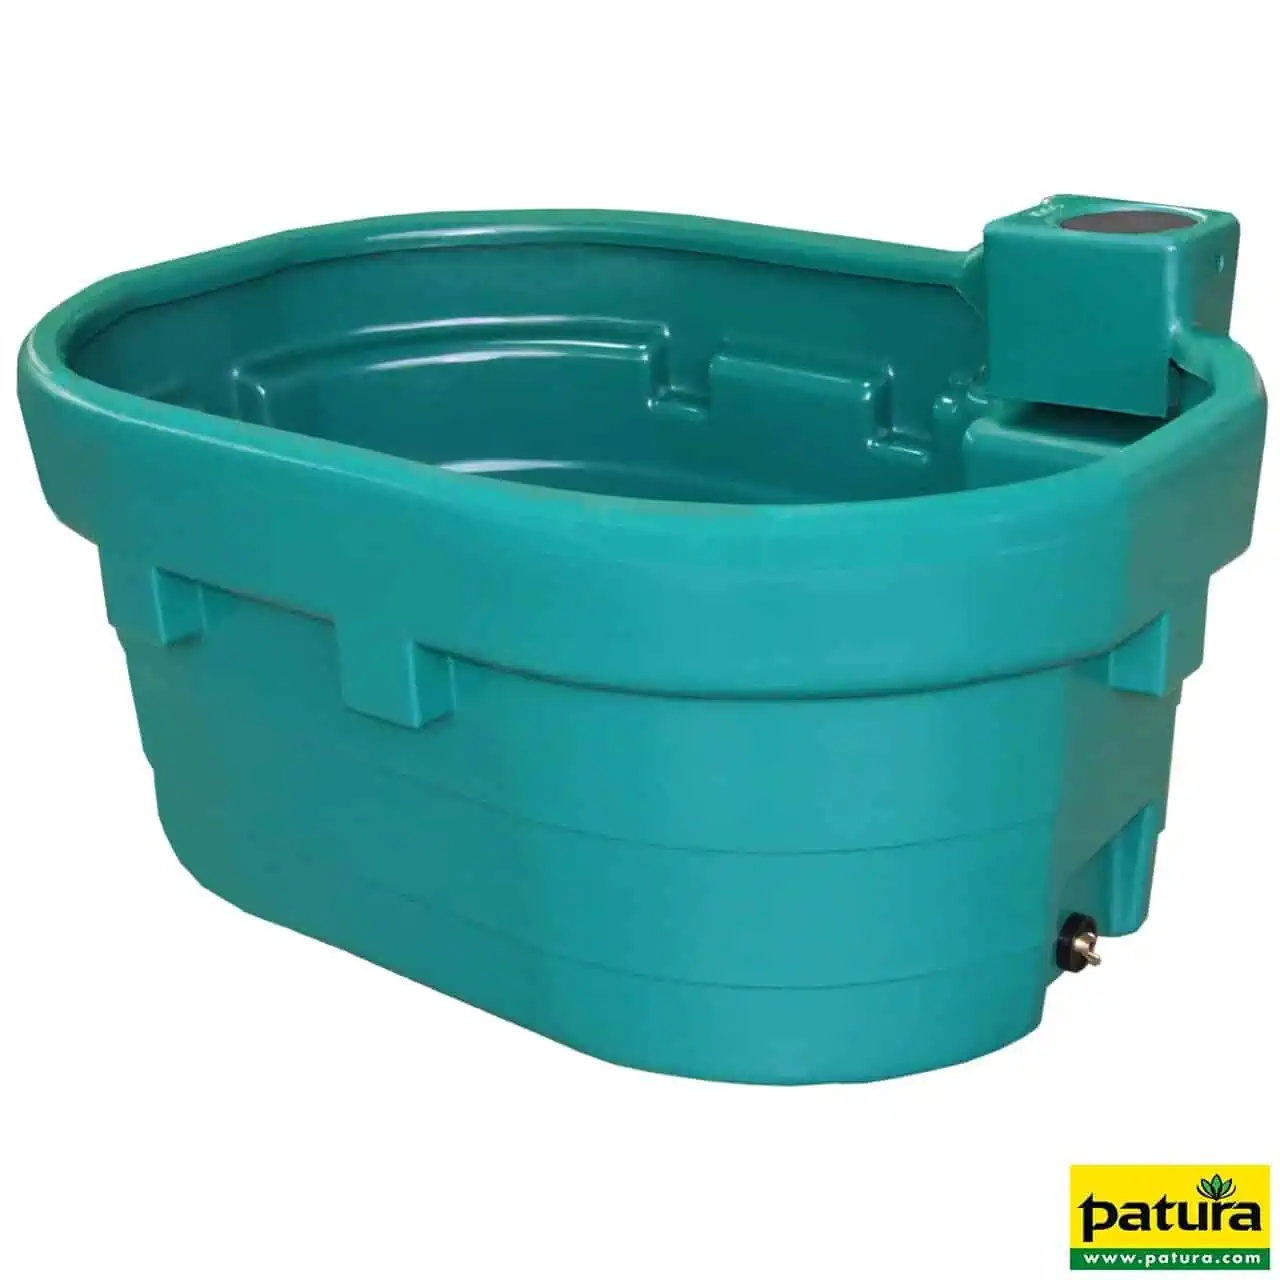
Weidetrog Mod. WT600 ohne Schwimmerventil
Weidetrog Mod. WT600 ohne Schwimmerventil Der Weidetrog Mod. WT600 ist die ideale Lösung für eine zuverlässige Wasserversorgung auf der Weide. Dank hochwertigem, UV-beständigem Polyethylen überzeugt er durch Langlebigkeit und einfache Pflege. Der nach innen gebogene Rand verhindert Wasserverschwendung, während die große Ablauföffnung eine schnelle Entleerung und Reinigung ermöglicht. Perfekt geeignet für Milchkühe, Mutterkühe, Bullen, Kälber, Pferde und Ponys . Wichtige Produktmerkmale: Aus robustem Kunststoff gefertigt UV-beständig für dauerhaften Außeneinsatz Rand nach innen gebogen – kein Wasserverlust Große Ablauföffnung für einfache Reinigung Fassungsvermögen 600 Liter Maße: 140 cm lang, 100 cm breit, 63 cm hoch Gewicht: 24,00 kg Länge 140 cm Breite 100 cm Höhe 63 cm Gewicht 24,00 kg Material Kunststoff (Polyethylen) Geeignet für: Milchkühe Mutterkühe Bullen Kälber Pferde Ponys
Brand: SUEVIA
Category: Business & Industrial > Agriculture > Animal Husbandry > Livestock Feeders & Waterers > Livestock Waterers